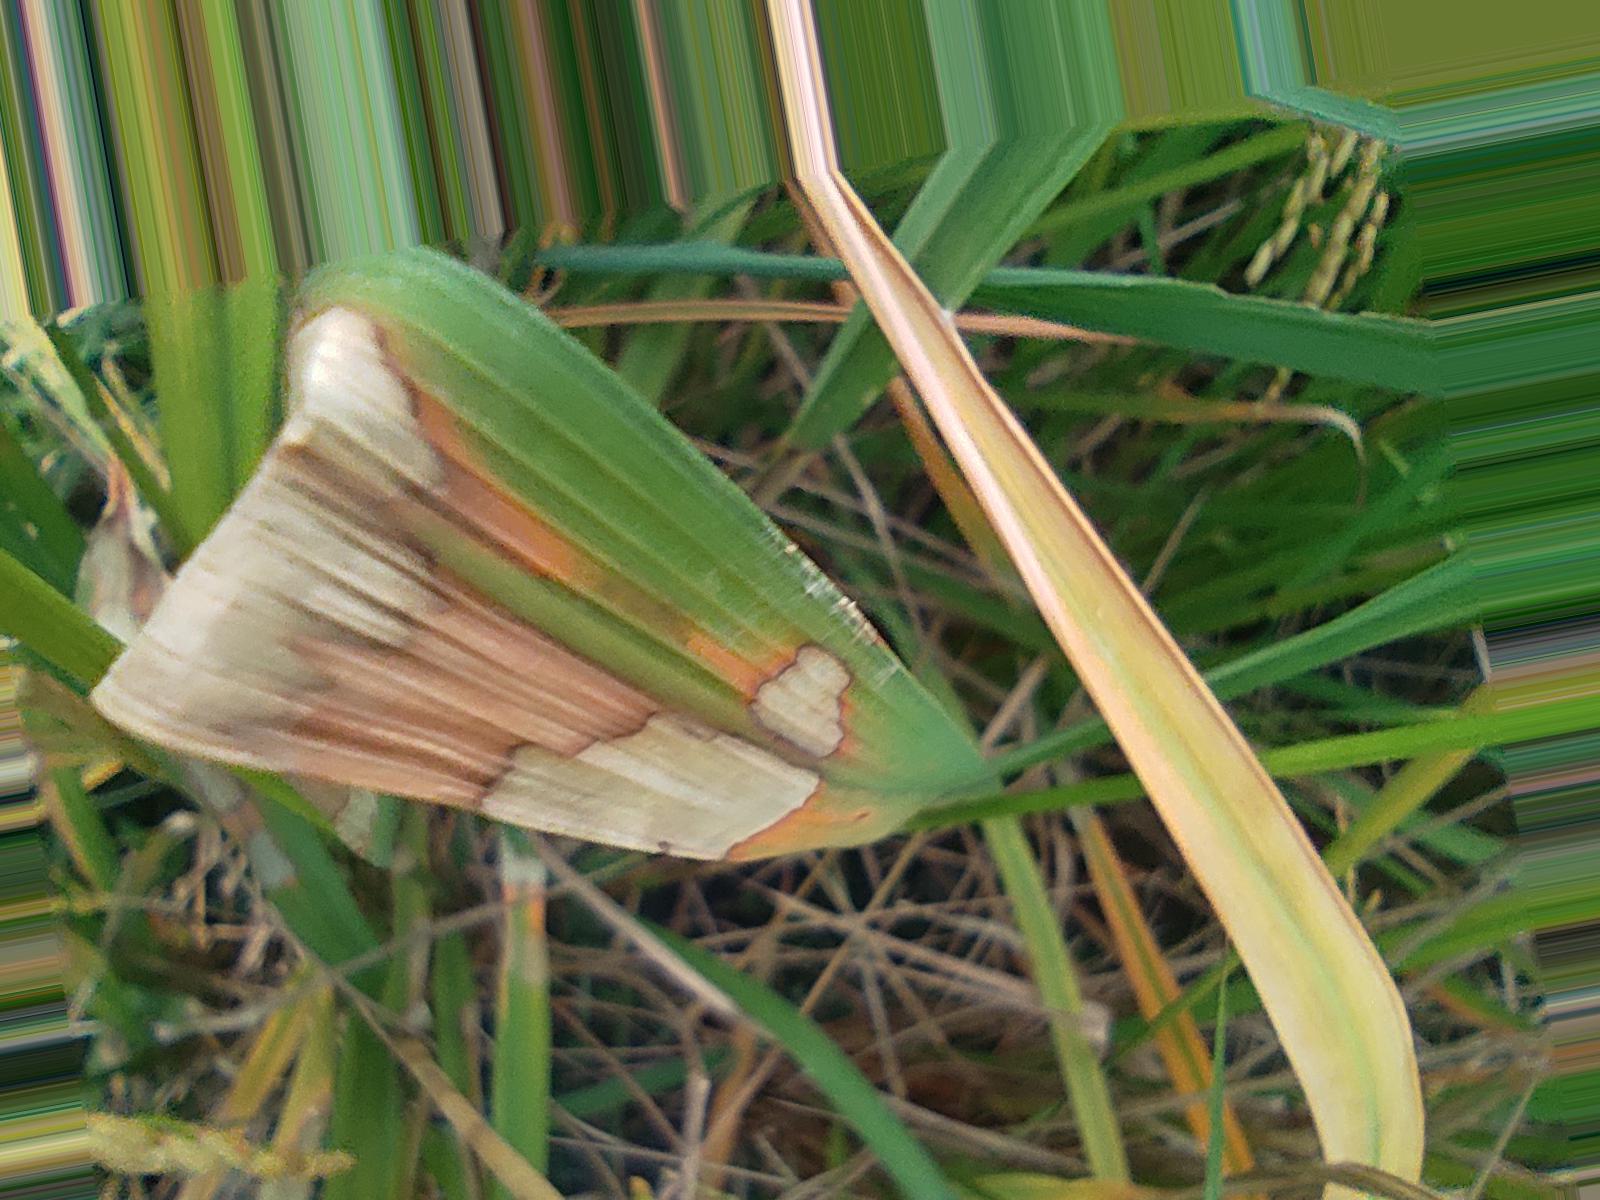
Nhãn: Bệnh Đốm Vằn ( Khô vằn ) ( Sheath Blight )